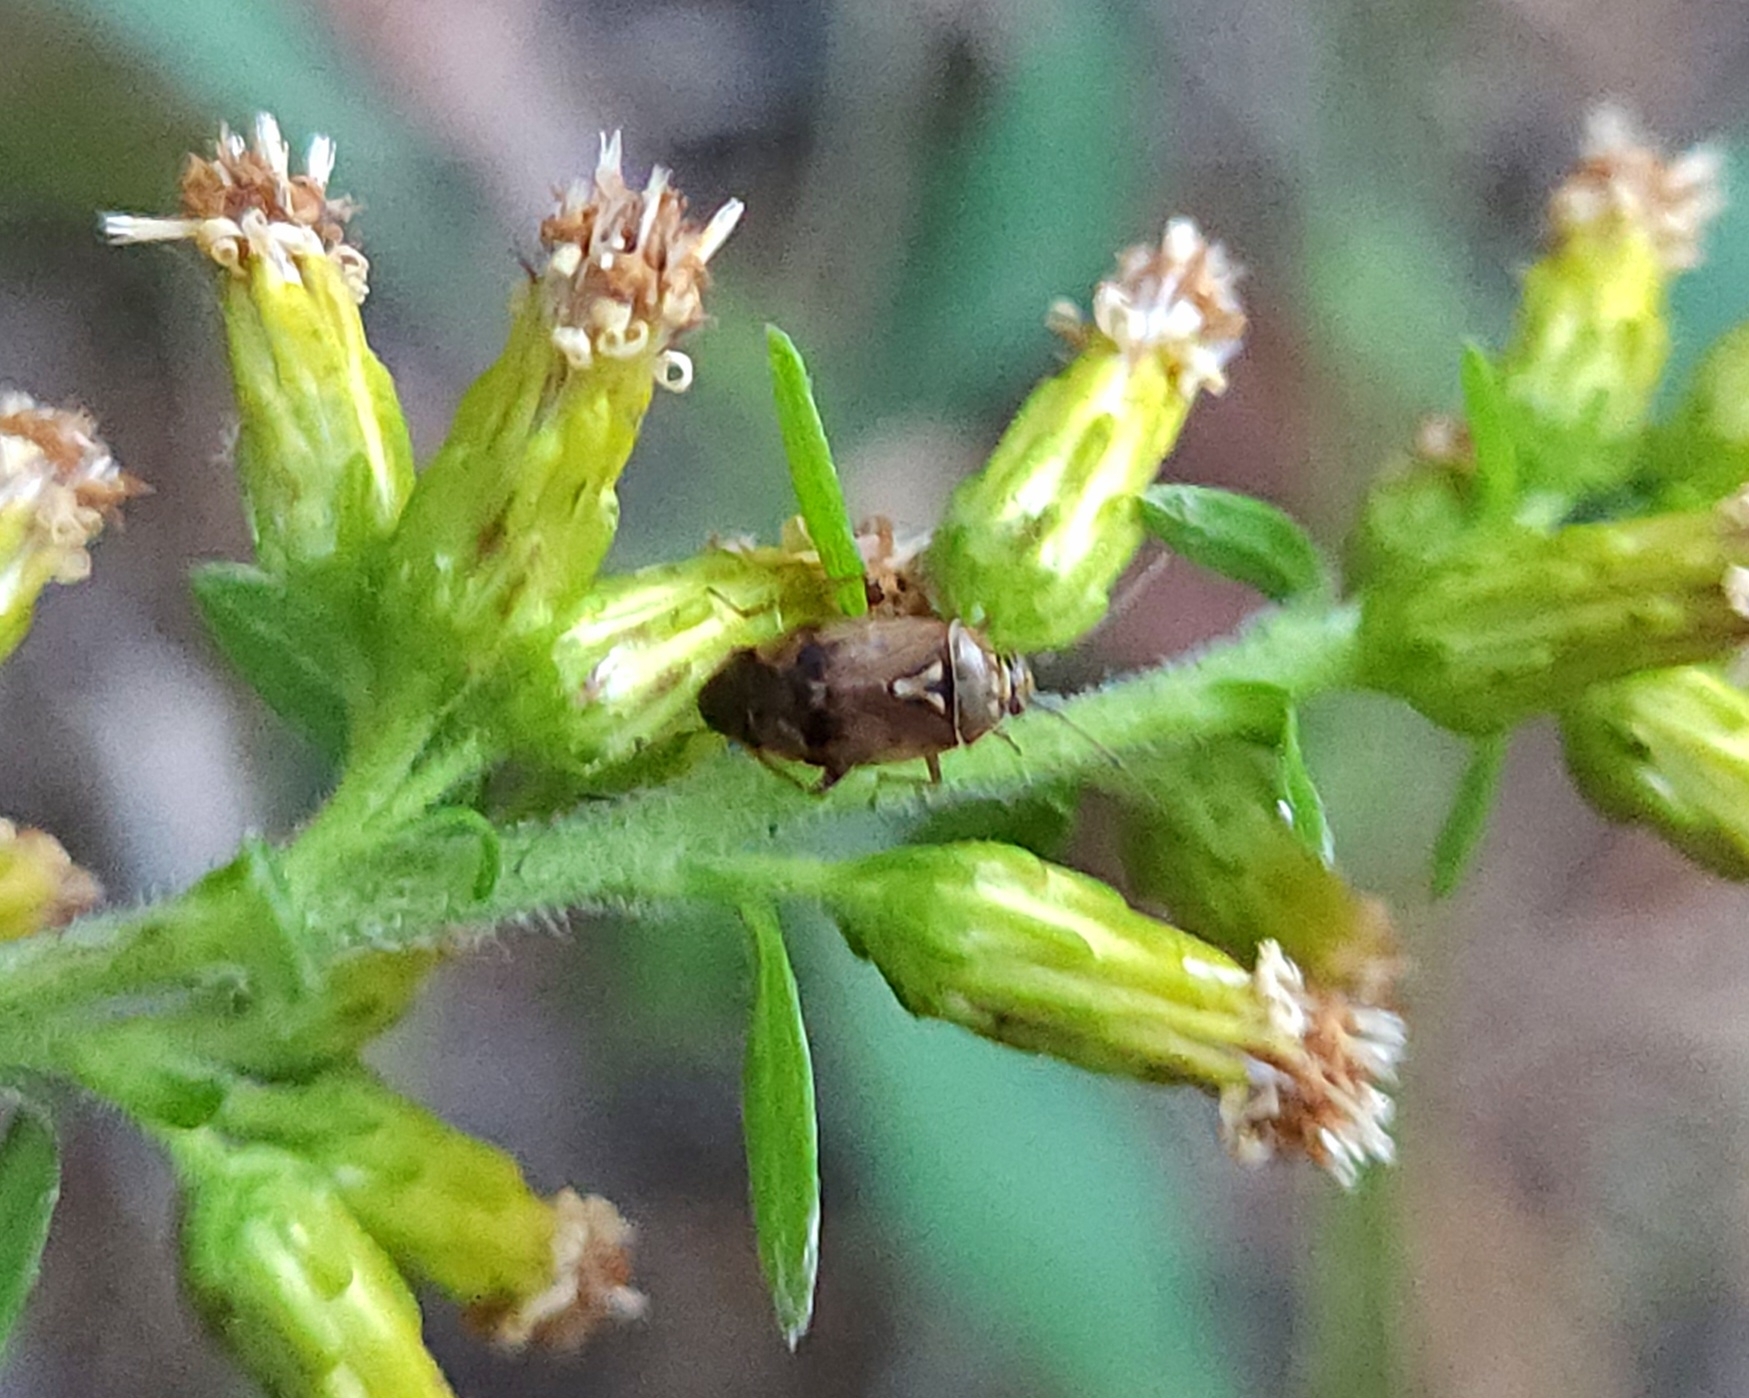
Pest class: lygus_bug